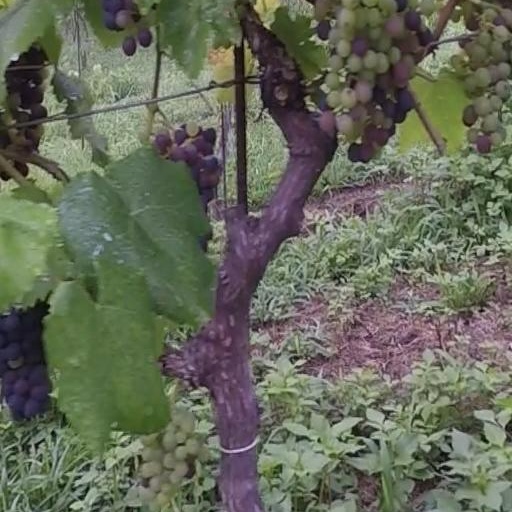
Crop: grape